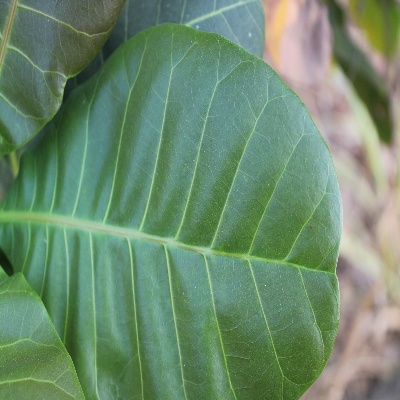
Crop: Cashew
Condition: healthy